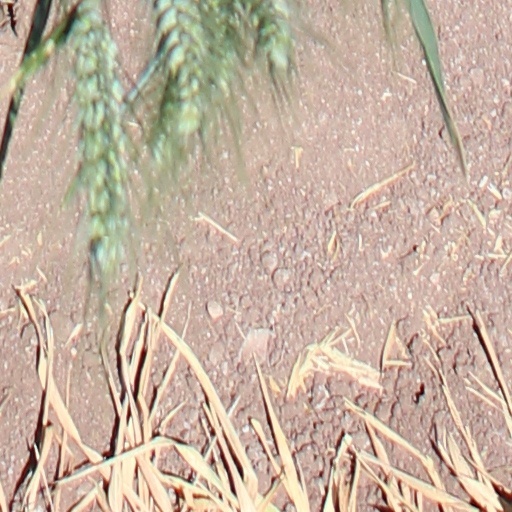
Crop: wheat